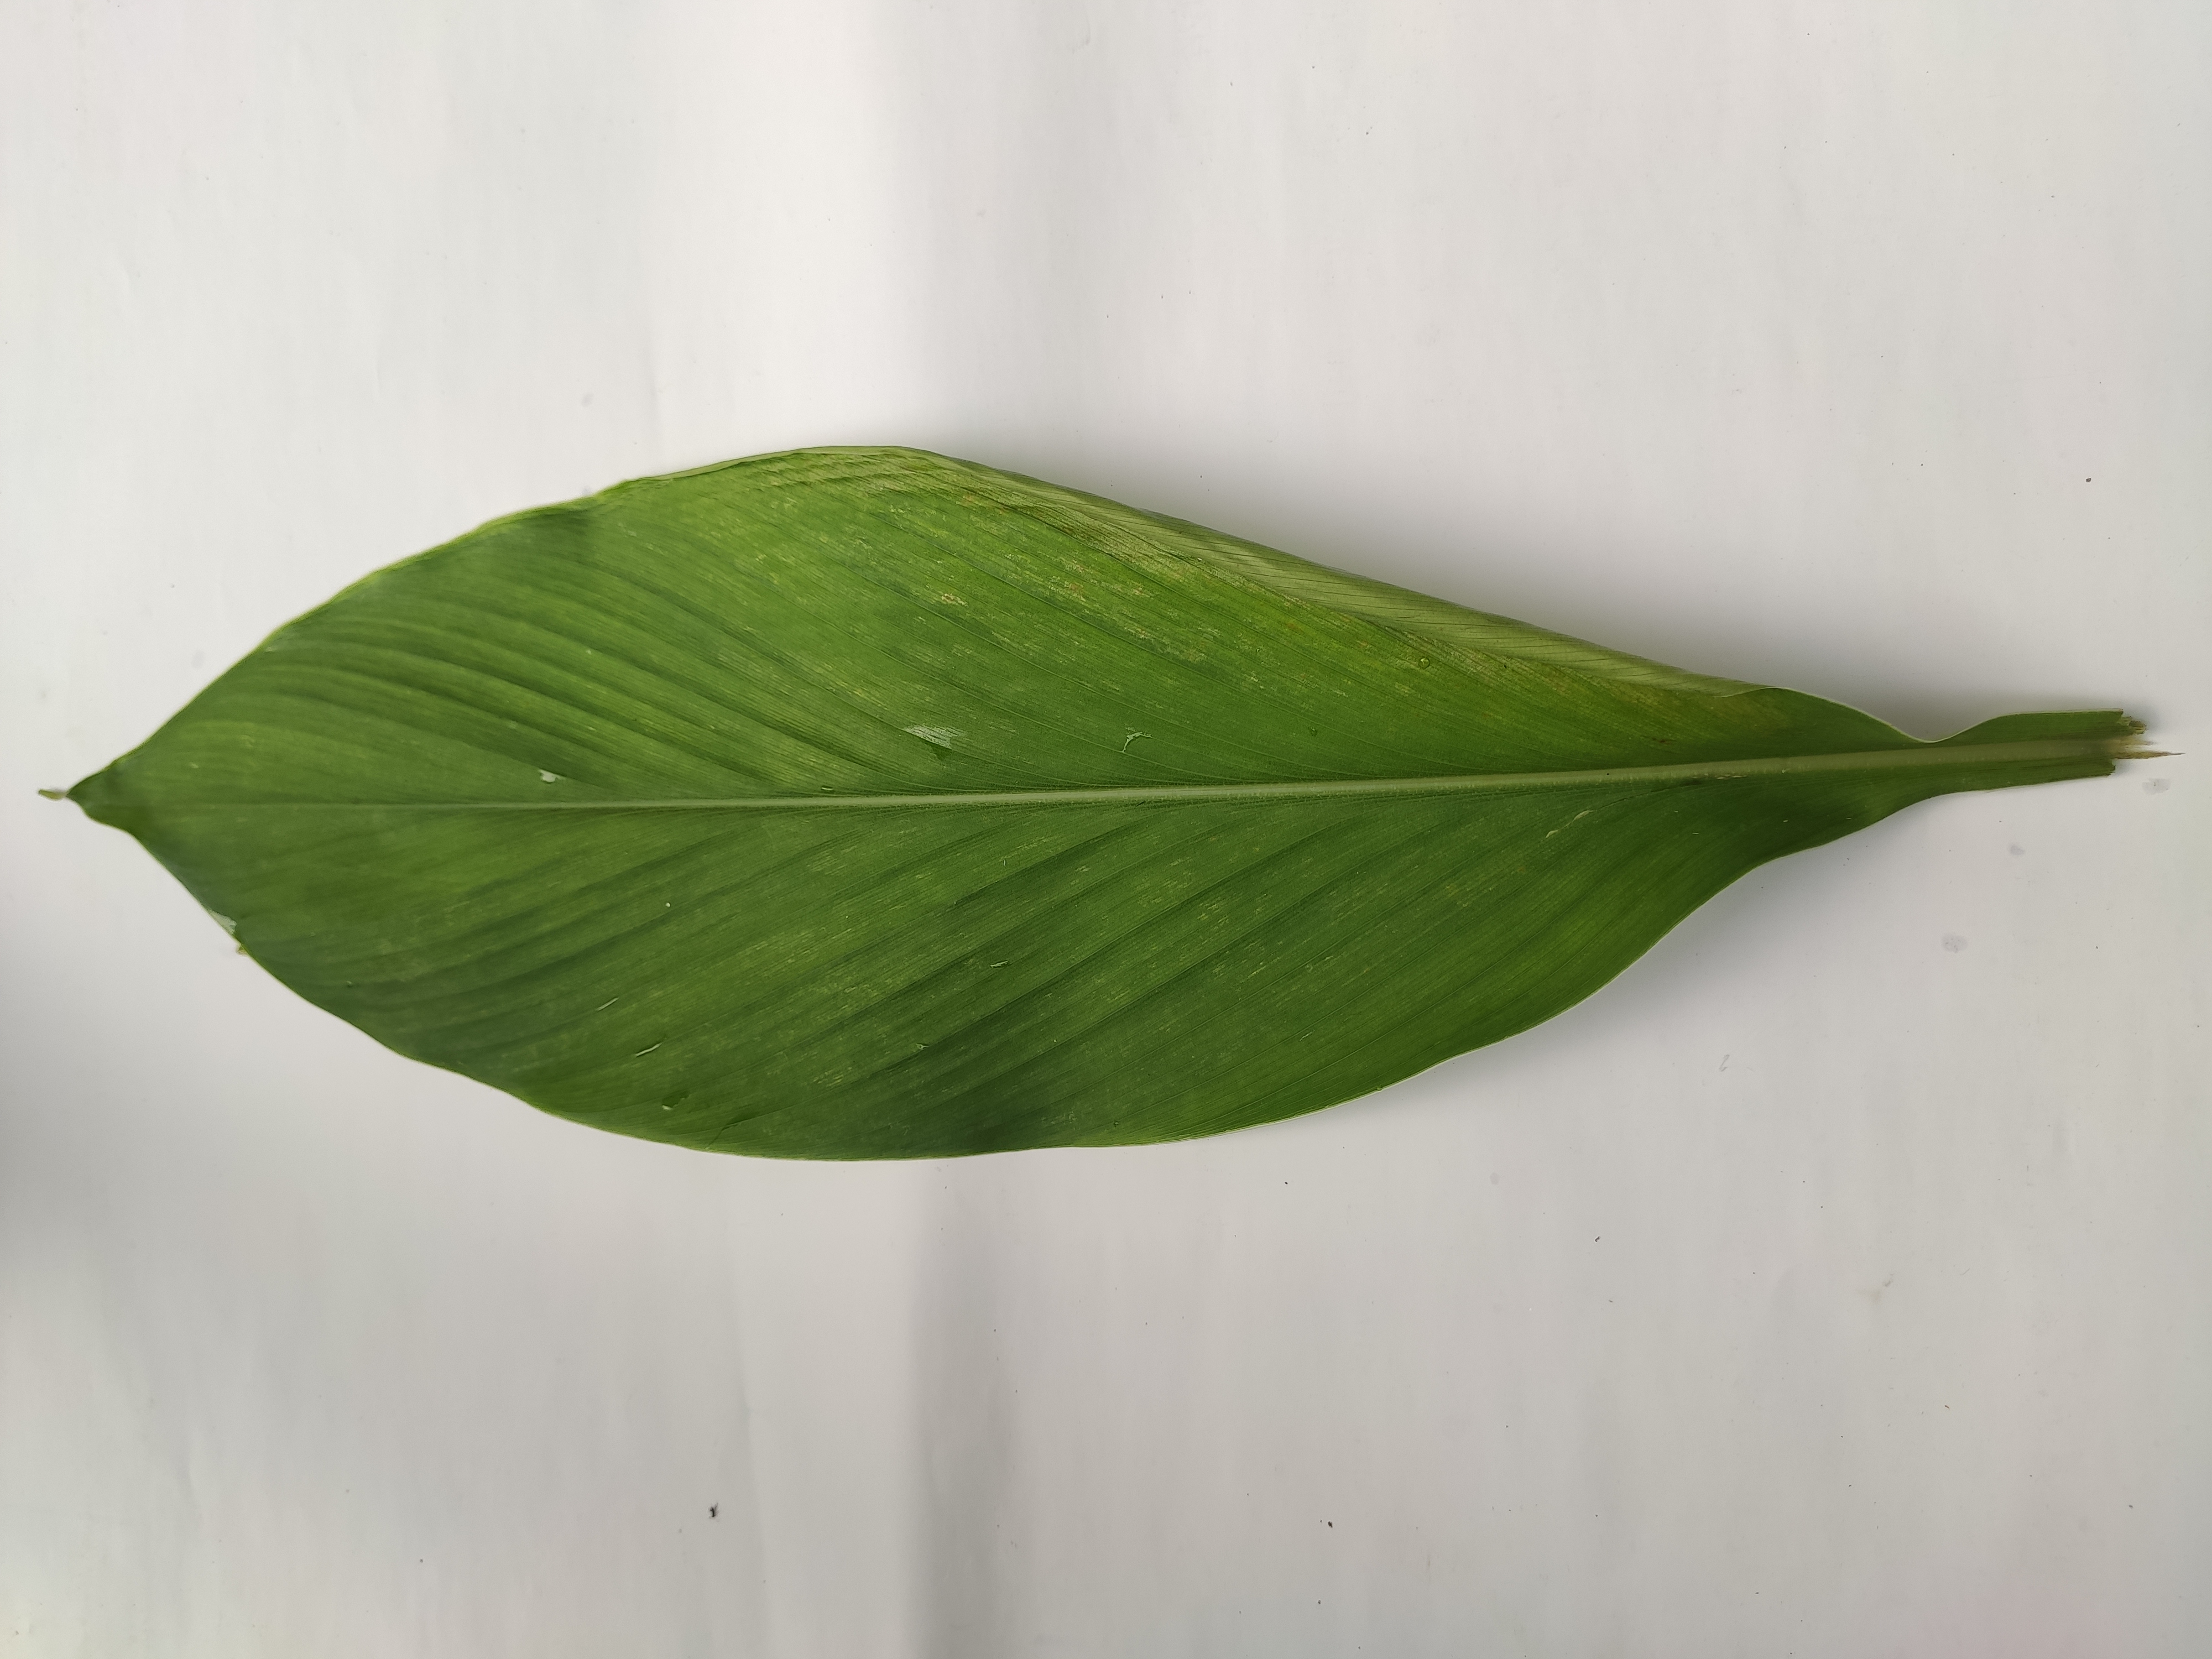
Label: Healthy_Leaf